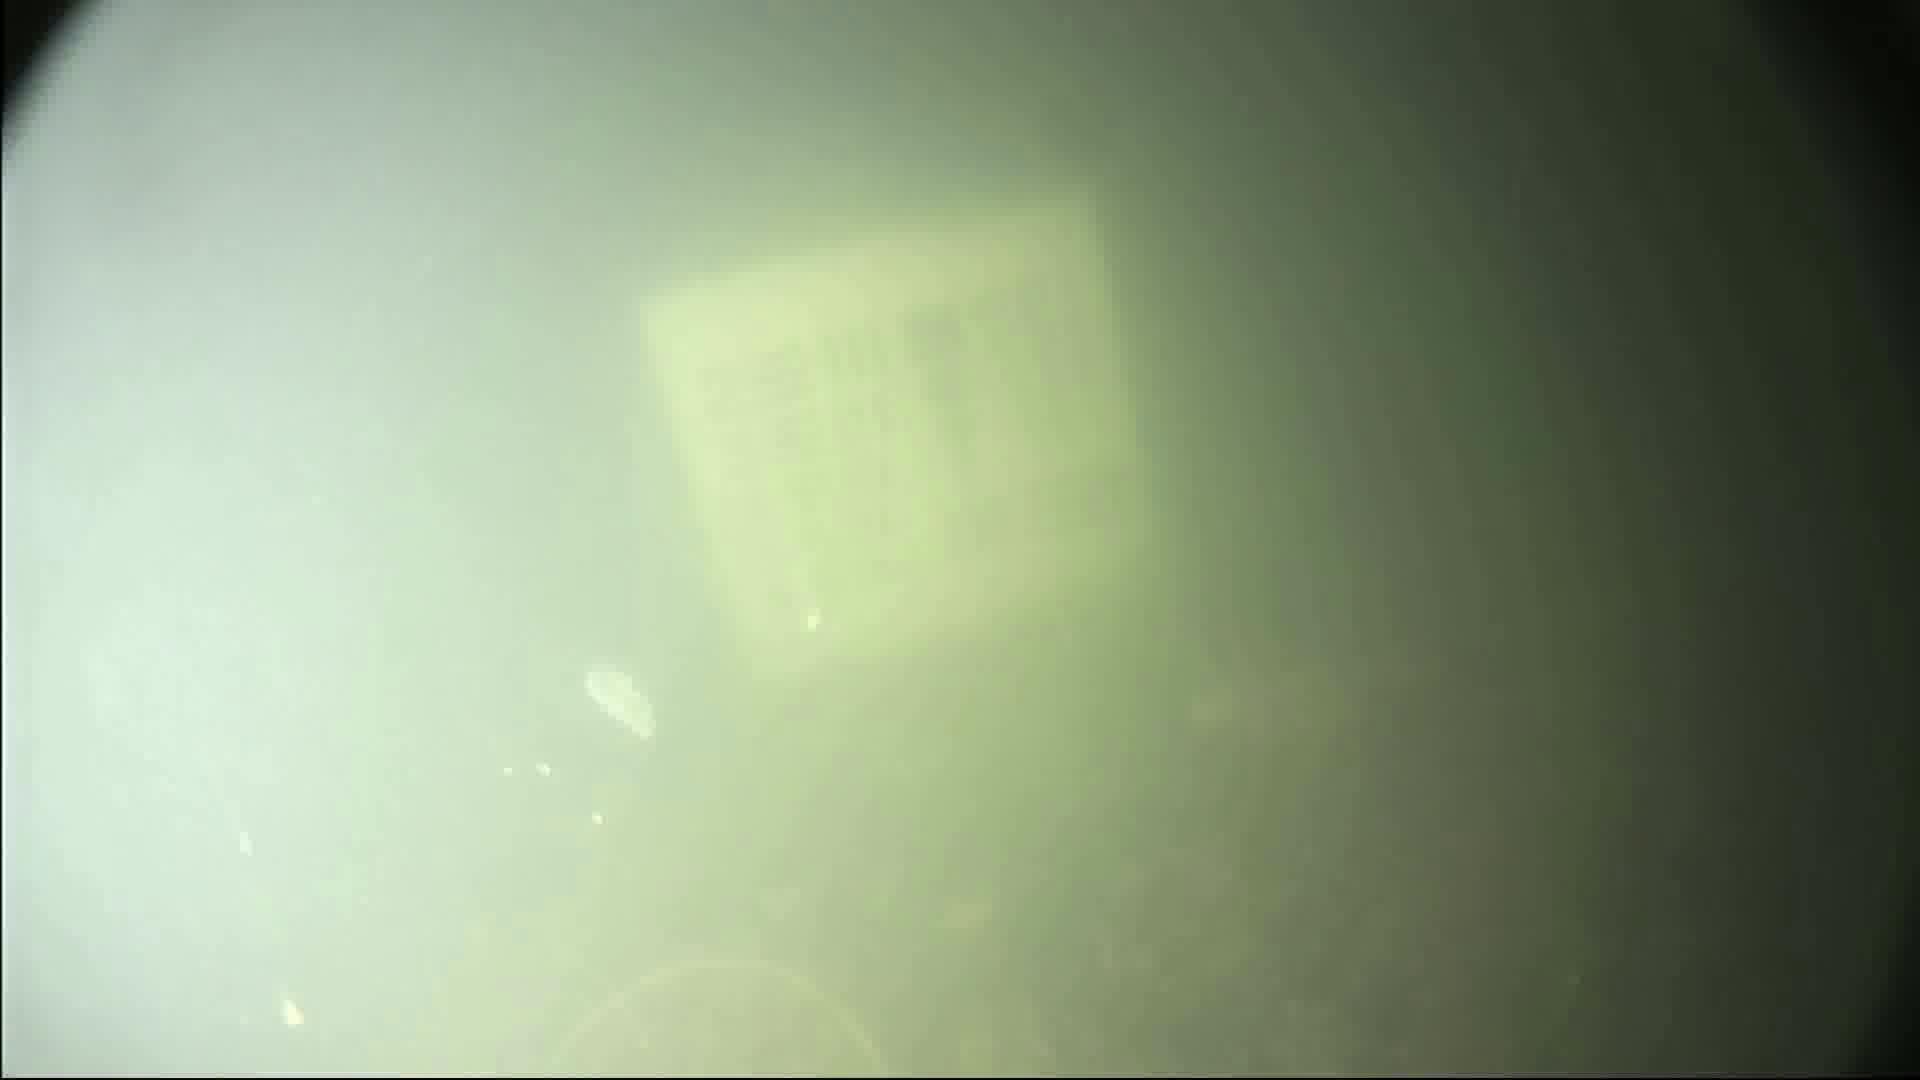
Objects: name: jellyfish